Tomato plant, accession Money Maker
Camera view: horizontal (90 deg, fisheye); turntable rotation: 300 degrees
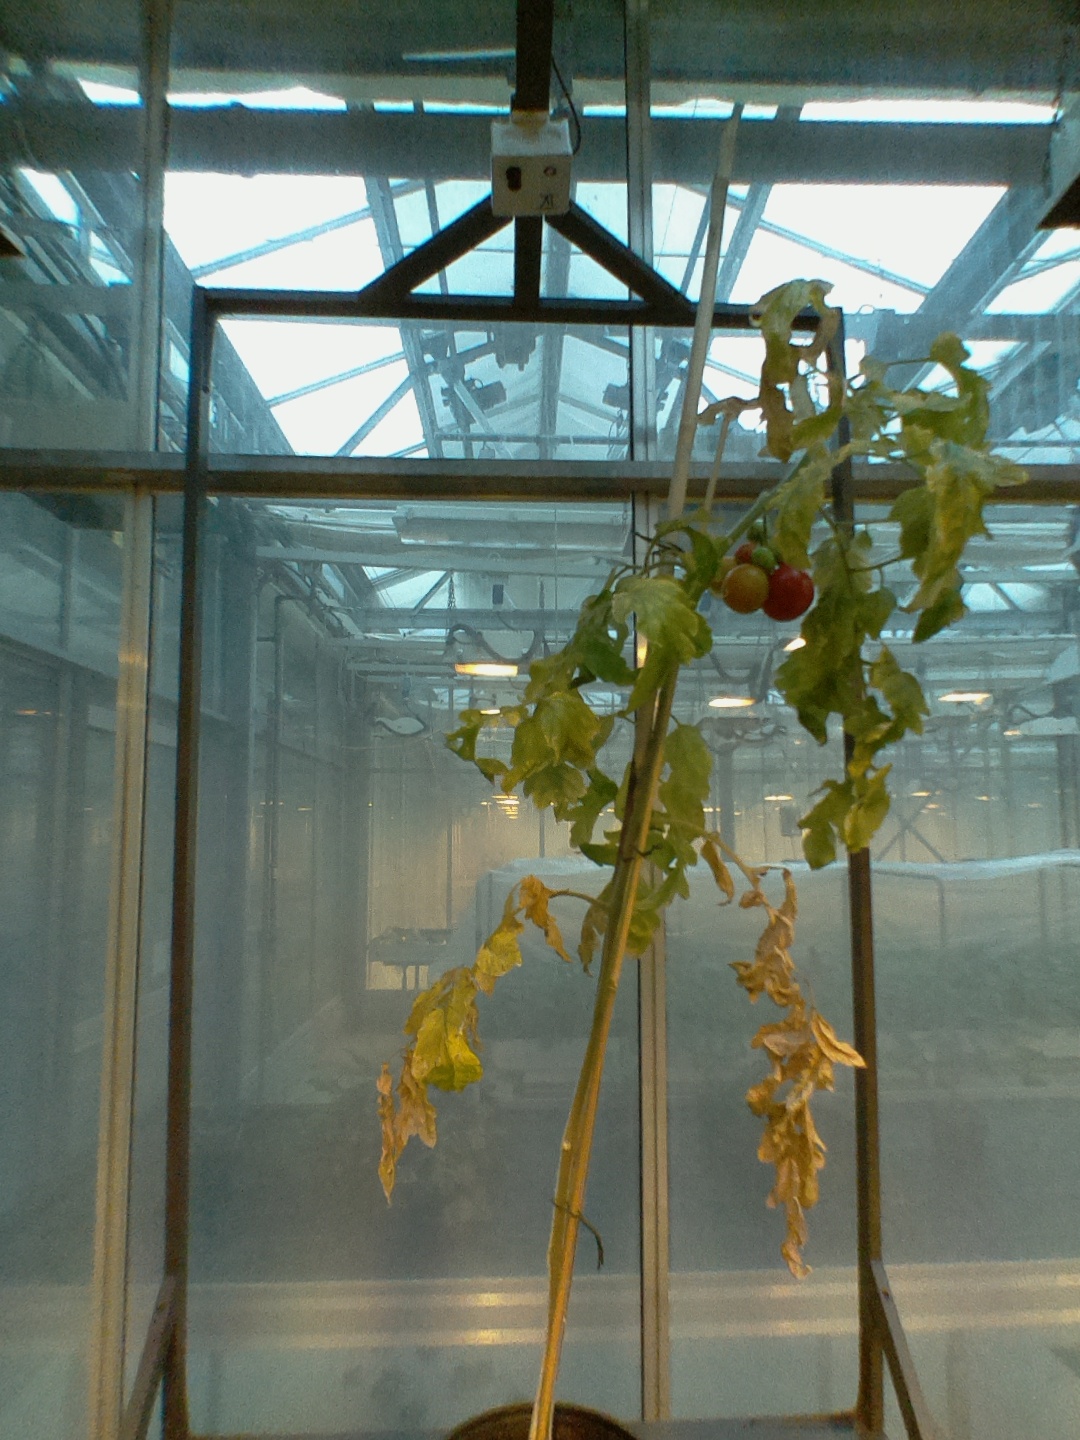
BBCH growth stage 82: 20%-30% of fruits show typical fully ripe color